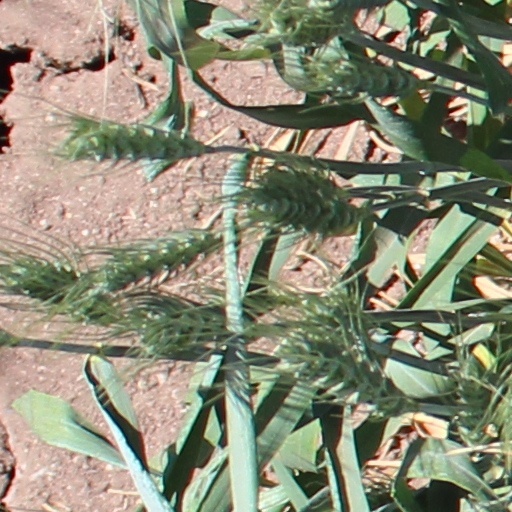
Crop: wheat